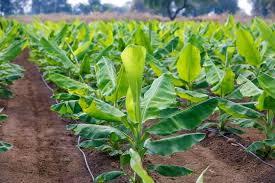
Miche ya migomba michanga inamea kwa mistari iliyo sawa kwenye shamba la kilimo lililotunzwa vizuri,ikionyesha mpangilio mzuri na ustadi wa kilimo.